Propædia

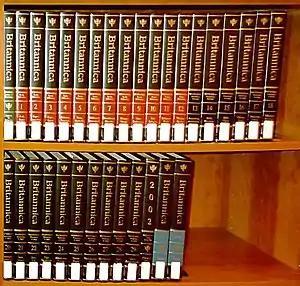
Encyclopaedia Britannica, 15th edition

The one-volume Propædia is the first of three parts of the 15th edition of "Encyclopædia Britannica", intended as a compendium and topical organization of the 12-volume "Micropædia" and the 17-volume "Macropædia," which are organized alphabetically. Introduced in 1974 with the 15th edition, the "Propædia" and "Micropædia" were intended to replace the Index of the 14th edition; however, after widespread criticism, the "Britannica" restored the Index as a two-volume set in 1985. The core of the "Propædia" is its Outline of Knowledge, which seeks to provide a logical framework for all human knowledge. However, the "Propædia" also has several appendices listing the staff members, advisors and contributors to all three parts of the "Britannica".